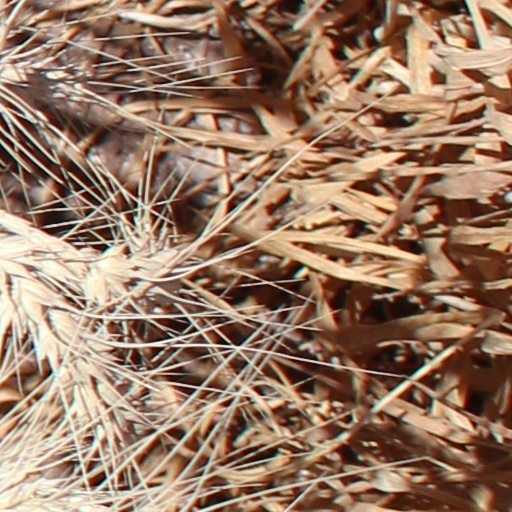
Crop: wheat